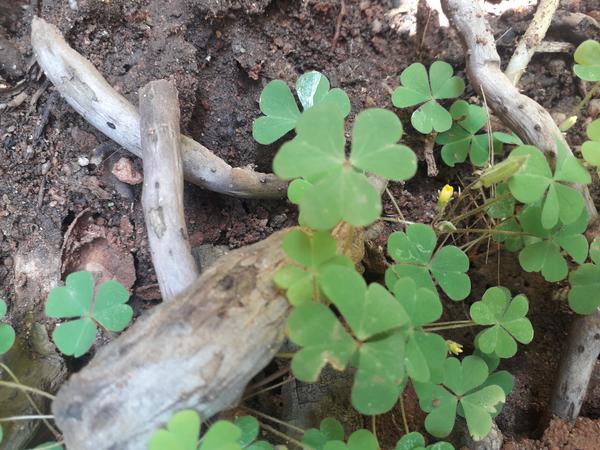
Plant: Wood_sorel